Flat roof

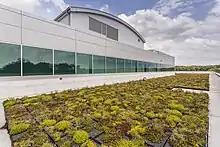
Green roof at Prince George's Community College in Largo, Maryland

Grass or turf roofs have been around since the Viking times if not far earlier and make for a decorative and durable roof covering. Green roofs have been made by depositing topsoil or other growth media on flat roofs and seeding them (or allowing them to self-seed as nature takes its course). Maintenance in the form of simple visible inspection and removal of larger rooting plants allows these roofs to be successful in that they provide an excellent covering and UV light barrier for the roof waterproofing membrane. With some systems, the manufacturer requires that a root barrier membrane be laid above the waterproofing membrane. If well planned and fitted, the mass of the soil or growth medium can provide a good heat buffer for the buildingstoring the heat of the sun and releasing it into the building at night and thus keeping inside temperatures more even. Sudden cold spells are also buffered from the building.